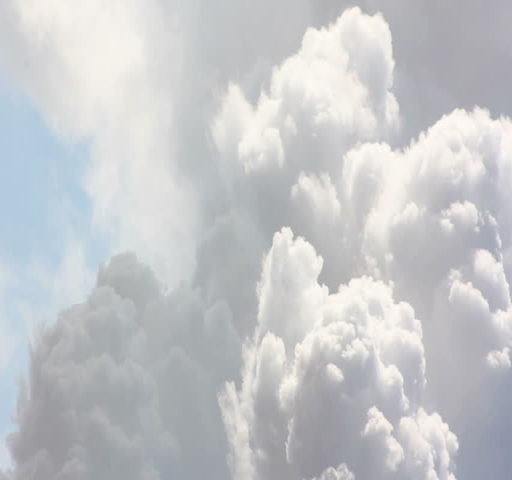
clouds of dense white industrial smoke pouring into the air causing severe atmospheric pollution